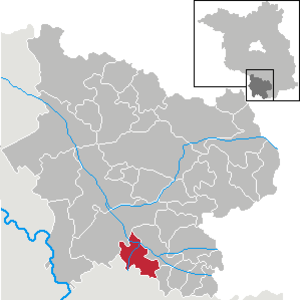
Röderland
Kort
Röderland er en kommune i landkreis Elbe-Elster i den tyske delstat Brandenburg.